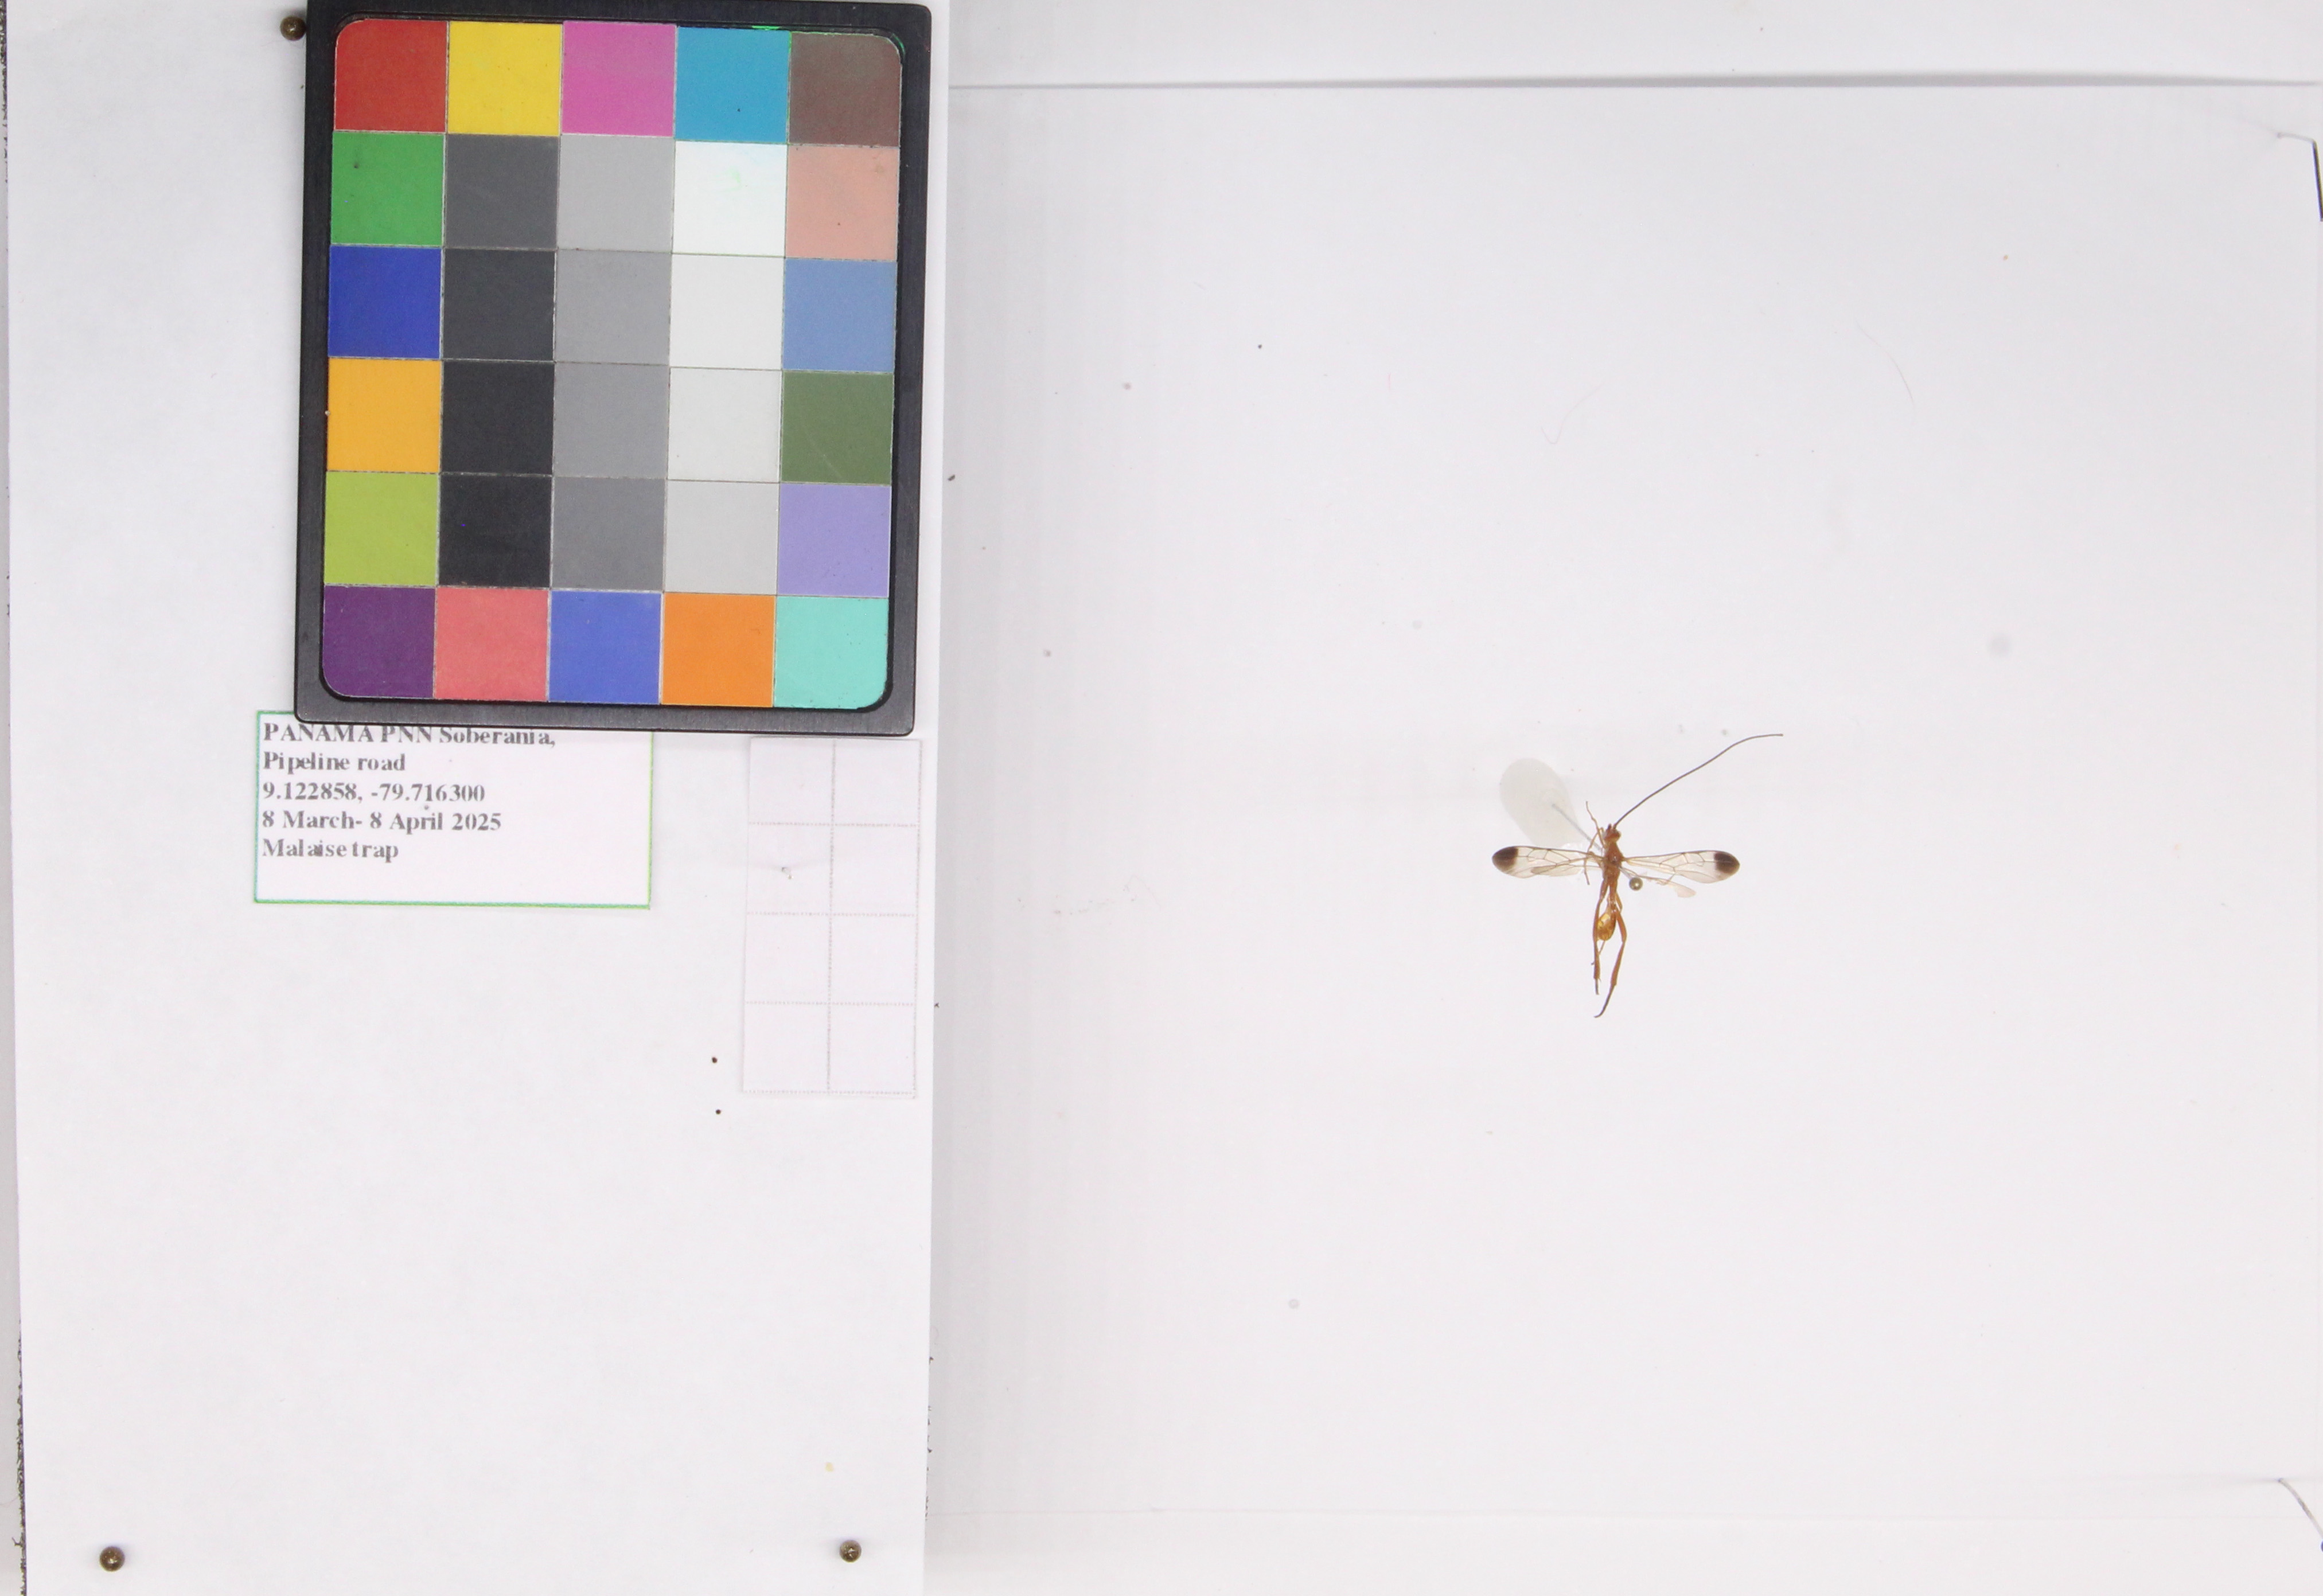
Label: wasp
Location: Gamboa